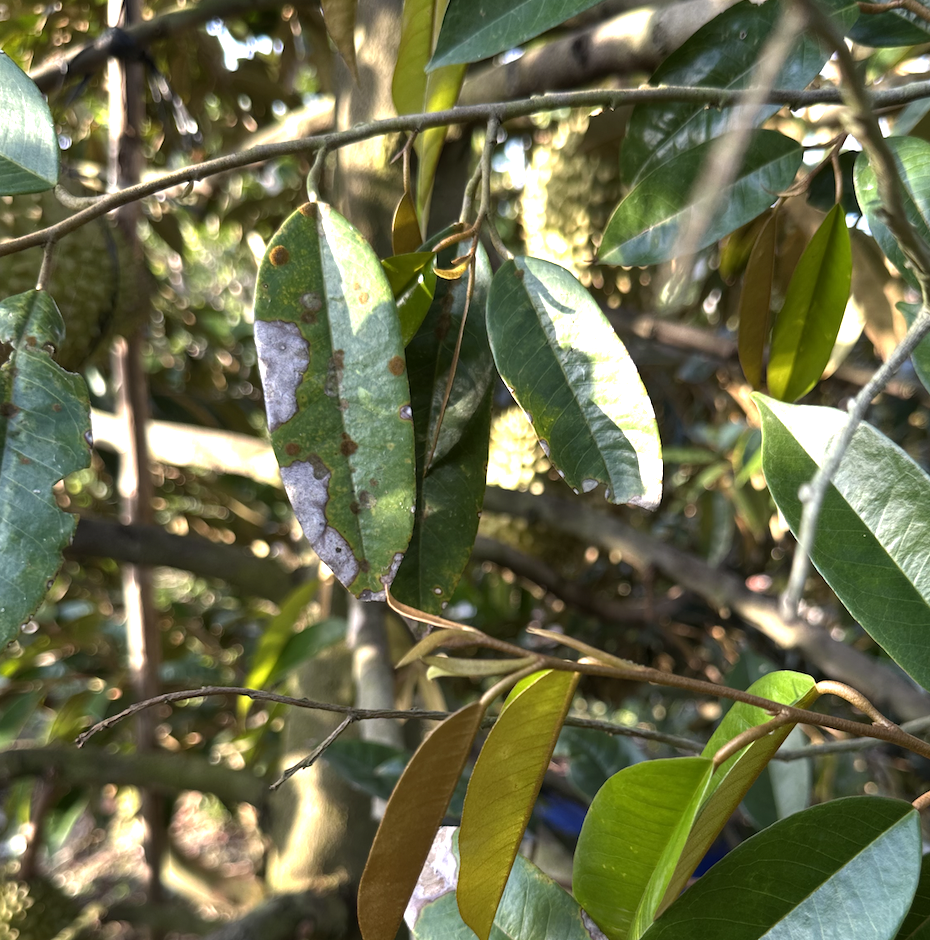
Label: anthracnose_disease